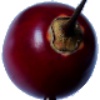
Label: tamarillo